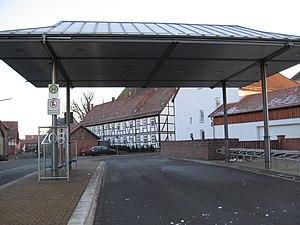
Zentraler Omnibus-Bahnhof de la petite ville de Borgentreich.